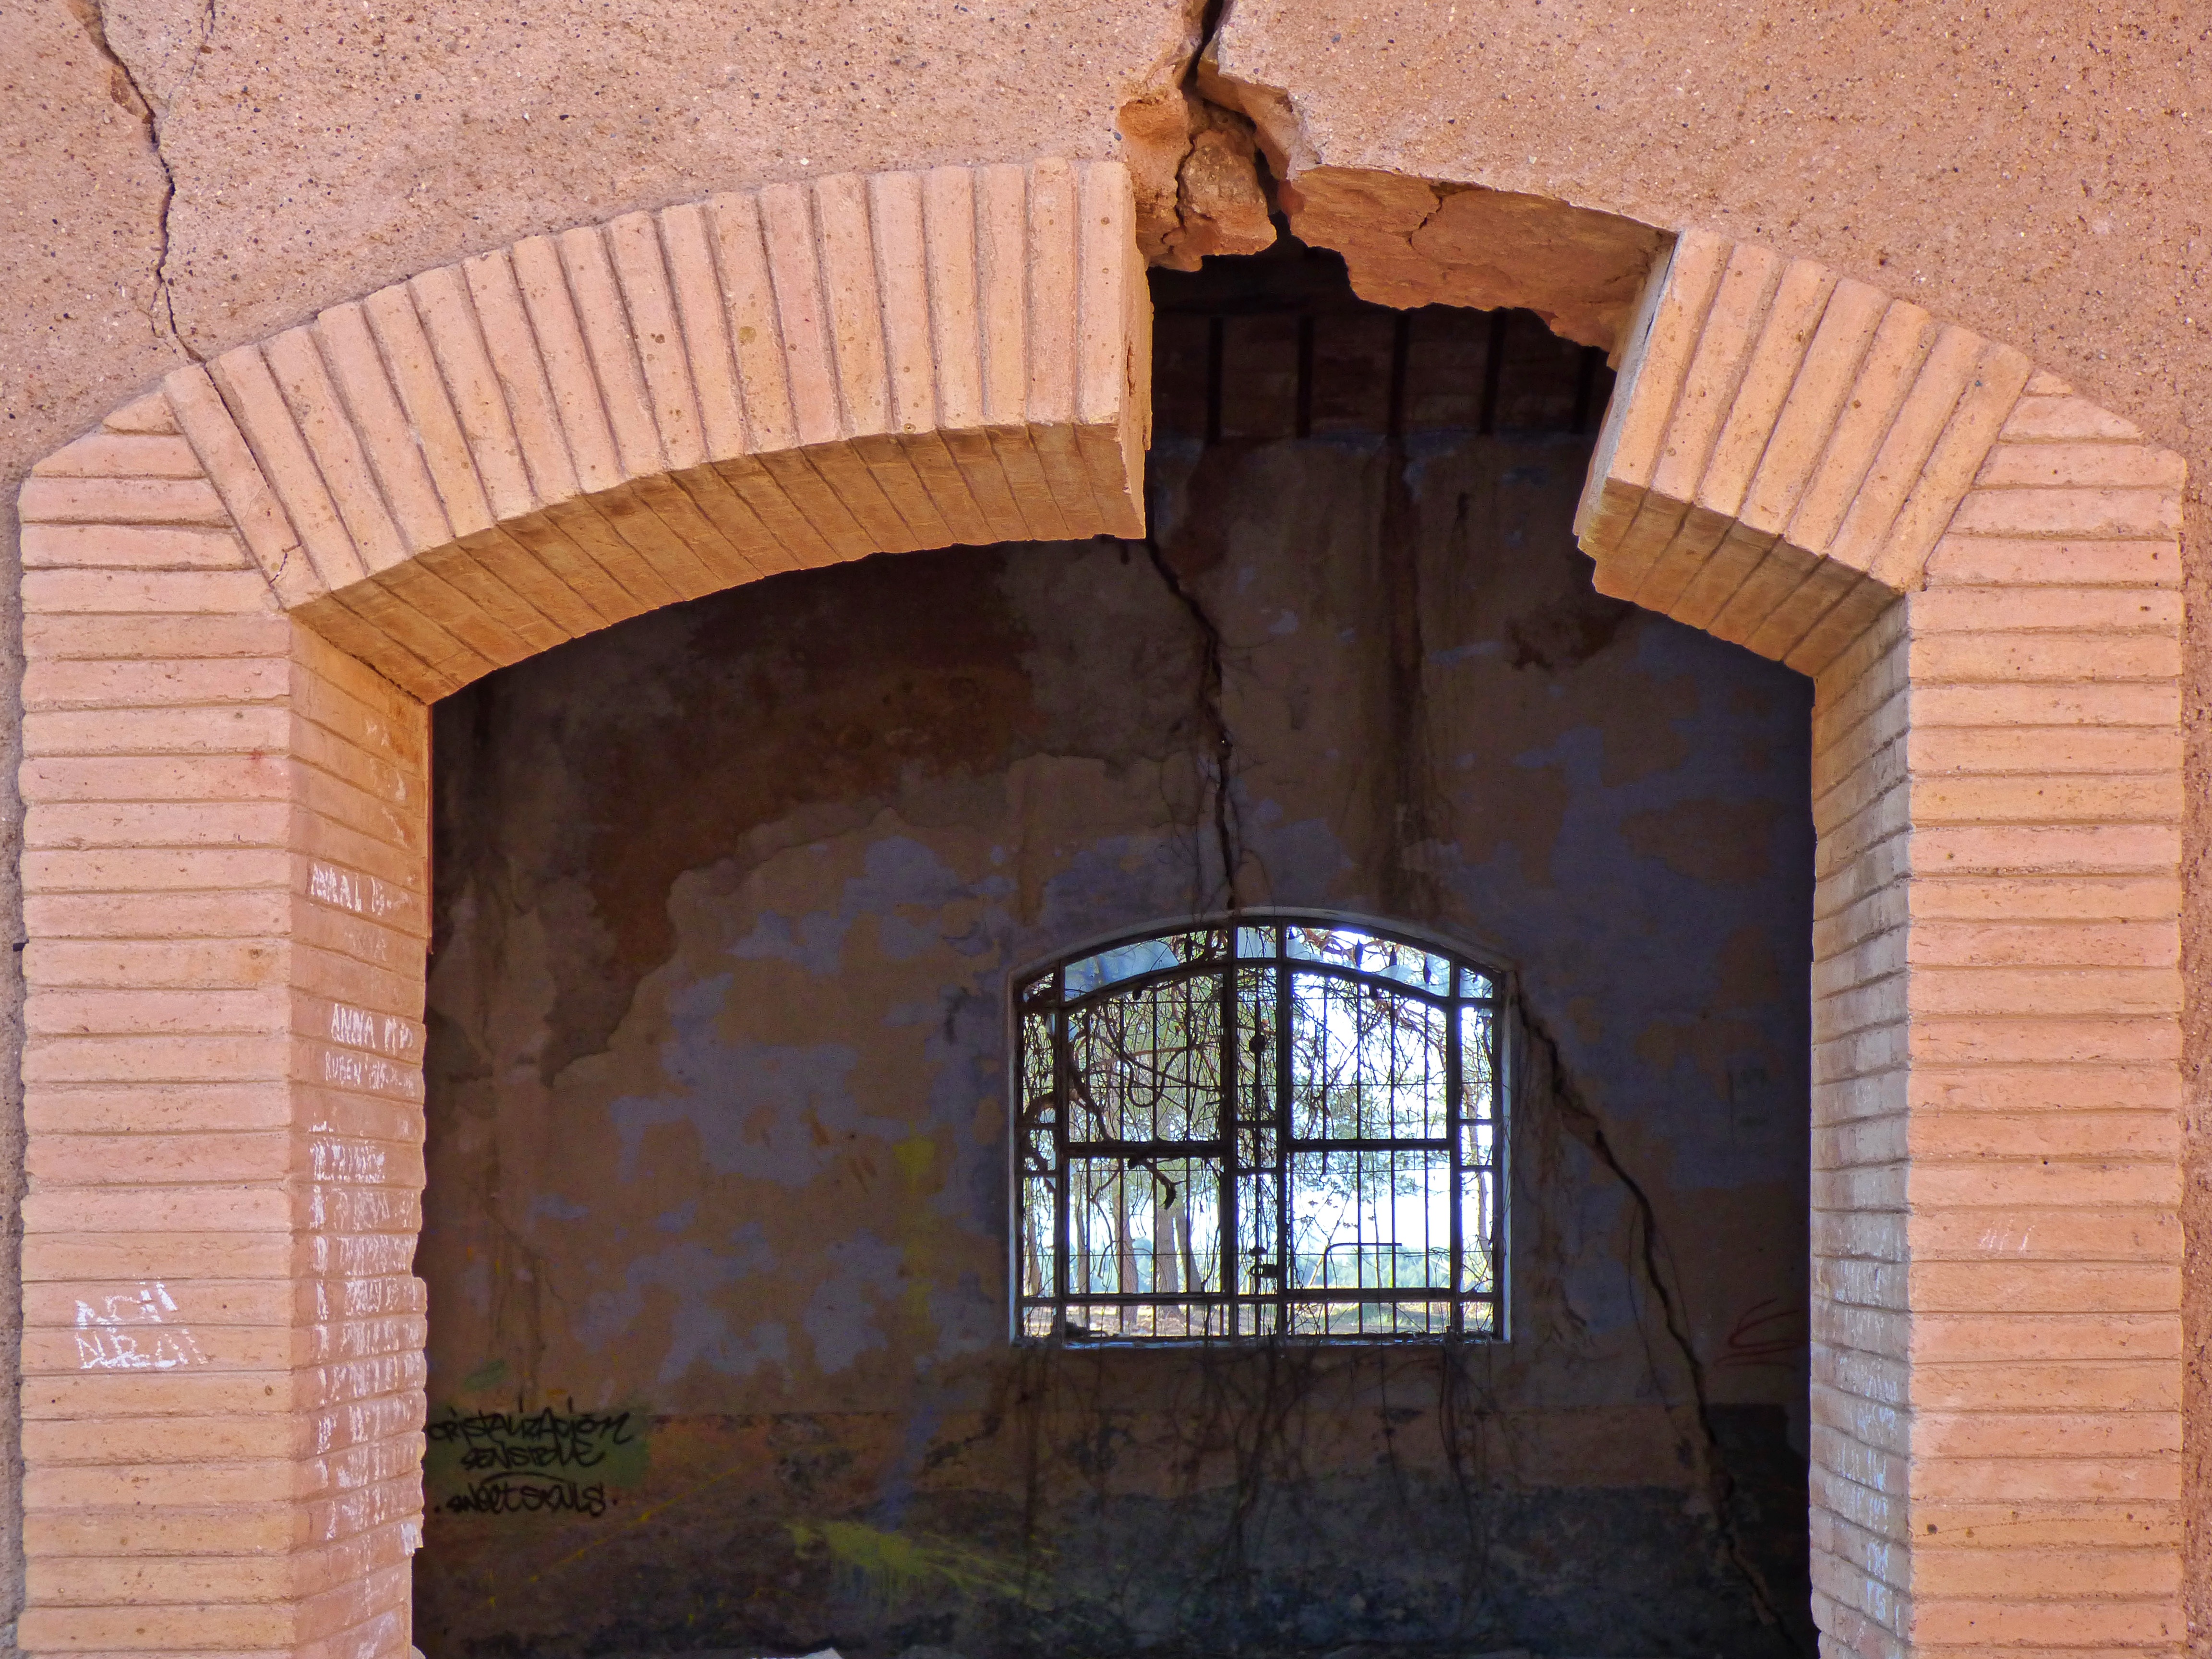
architecture, wood, house, window, home, wall, arch, abandoned, ruin, brick, door, material, interior design, arc, cracks, brickwork, industrial architecture